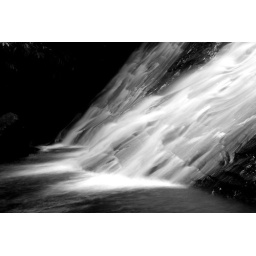
The water movement captured in black and white.